Jack Passion

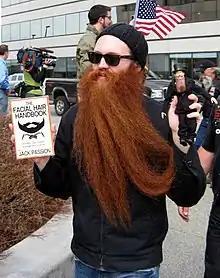
Jack Passion at the WBMC 2009 in Anchorage, Alaska

Jack Passion (John Giles) is an American rock musician, author, and entrepreneur. He was the principal focus of the IFC television series "Whisker Wars".